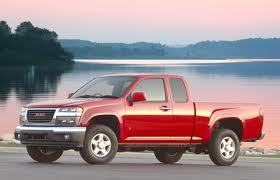
Car model: 2012 GMC Canyon Extended Cab